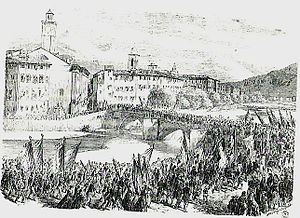
Nices historie
Afstemningen om Nices tilbagevenden til Frankrig
Nices historie er præget af især to forhold. Først og fremmest har Nice altid været en grænseby, og den har derfor gennem historien været underlagt forskellige stater; siden middelalderen har den skiftevis været provençalsk, savoyardisk, italiensk og fransk. I det seneste århundrede har byen dertil oplevet en omfattende udvikling, der hovedsageligt er baseret på turisme. Disse to forhold har stadig stor betydning for byens sociale, politiske, økonomiske, kulturelle strukturer og dens byplan.